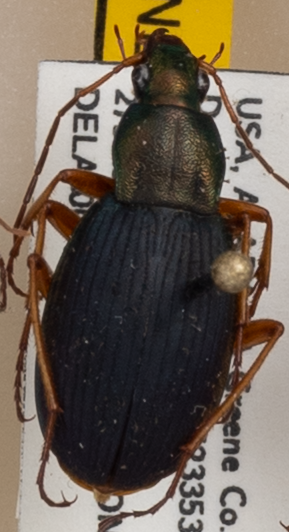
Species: Chlaenius aestivus
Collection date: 2021-07-27
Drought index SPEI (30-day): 0.662
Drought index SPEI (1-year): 1.01
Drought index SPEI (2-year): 2.09